Geological history of North America

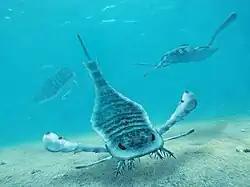

During the Silurian, warm, shallow seas covered most of North America. Illinois, Indiana, and Michigan were home to vast coral reefs. The reefs of Indiana in particular are among the most diverse of the period on the entire continent. The southeastern United States were still part of Gondwanaland during the Silurian. Graptolites still inhabited the waters near the eastern coast of the United States but were not as big a component of the Silurian fauna as they used to be during the Ordovician. As the Silurian progressed the seas covering most of the country would retreat. Only the Michigan and New York areas (then near the equator) were still inundated. However, these landlocked seas were not being replenished by freshwater and so gradually evaporated, leaving concentrated salt deposits in those regions.